Thomisus onustus

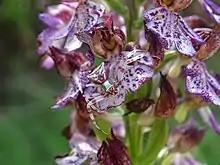
"Thomisus onustus" on Orchis purpurea

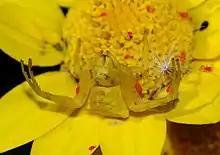
Female "Thomisus onustus" sharing its flower with velvet mites (cf. "Eutrombidium rostratus").

"T. onustus" females are able to change their entire body color as a means of mimicking the color of flowers where they reside and capture prey. Possible colors include pink, shiny yellow, and white, sometimes with a bright medial stripe. Female color changes usually take several days in order to adjust to flower backgrounds. Males are usually yellow-green to brown in color and do not exhibit color changes. Female aggressive mimicry provides camouflage from predators and works to fool insect prey, usually pollinators of flowers on which spiders reside. Spiders are capable of mimicking chromatic contrast of different flower species, allowing them to be cryptic in the color-vision systems of both avian predators and hymenopteran prey. More specifically, they are able to mimic flower color in four cone types corresponding to UV-blue-green-red for birds and three cone types, UV-blue-green, for insects. When aiming to detect smaller targets and/or see over larger distances, birds and bees preferentially use achromatic vision (brightness) over color contrast. As such, "T. onustus" mimicry also applies to achromatic vision as they are able to modulate both their achromatic and chromatic contrast